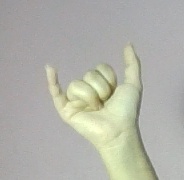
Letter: ya